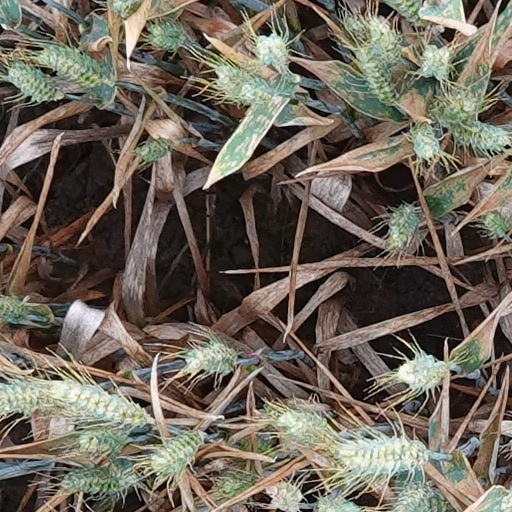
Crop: wheat